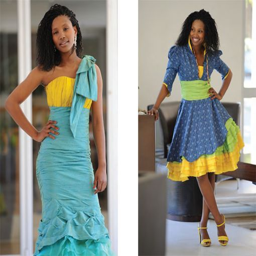
who designs for which fashion house